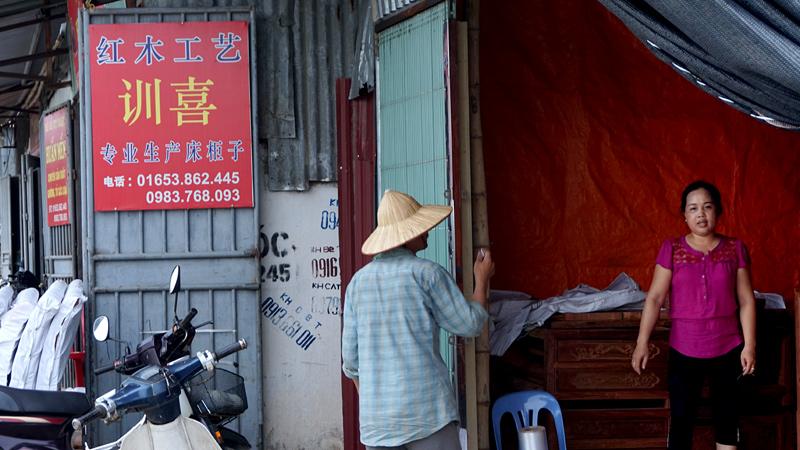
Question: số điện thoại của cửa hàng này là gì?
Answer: số điện thoại của cửa hàng này là 01653862445 hoặc 0983768093